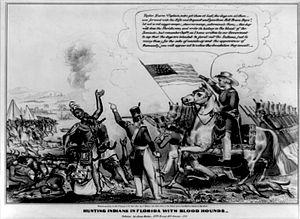
La seconde guerre séminole, également connue sous le nom de guerre de Floride, est un conflit qui se déroula de 1835 à 1842 en Floride entre divers groupes d'Amérindiens, connus sous le nom générique de Séminoles, et les États-Unis. Elle fait partie d'une série de conflits appelés les guerres séminoles. La seconde guerre séminole, souvent appelée la Guerre séminole, fut la plus coûteuse des guerres indiennes et l'une des plus longues que menèrent les États-Unis. Elle fut aussi l'une des premières guerres de guérilla, préfigurant sans doute ce qu'allait être les guerres de guérilla au XXᵉ siècle.